Ngô Đình Luyện

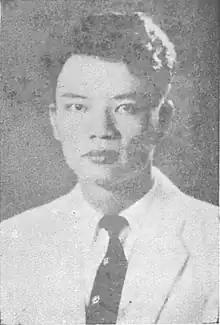
Portrait of Ngô Đình Luyện

He was one of six sons born to affluent Roman Catholic parents and also had three sisters. His father, Ngô Đình Khả, was a mandarin during the French colonial era. Luyện's brothers included Provincial Governor Ngô Đình Khôi, South Vietnamese President Ngô Đình Diệm and Pierre Martin Ngô Đình Thục, the Roman Catholic archbishop of Huế. Khôi was killed by Việt Minh insurgents in 1945, who reportedly buried him alive.